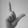
ASL letter: L